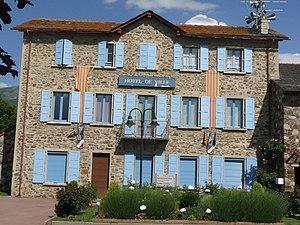
Mairie de Saillagouse, Pyrénées-Orientales, France